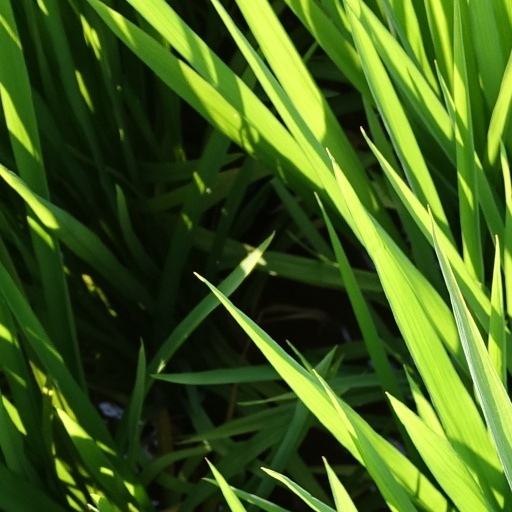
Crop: rice